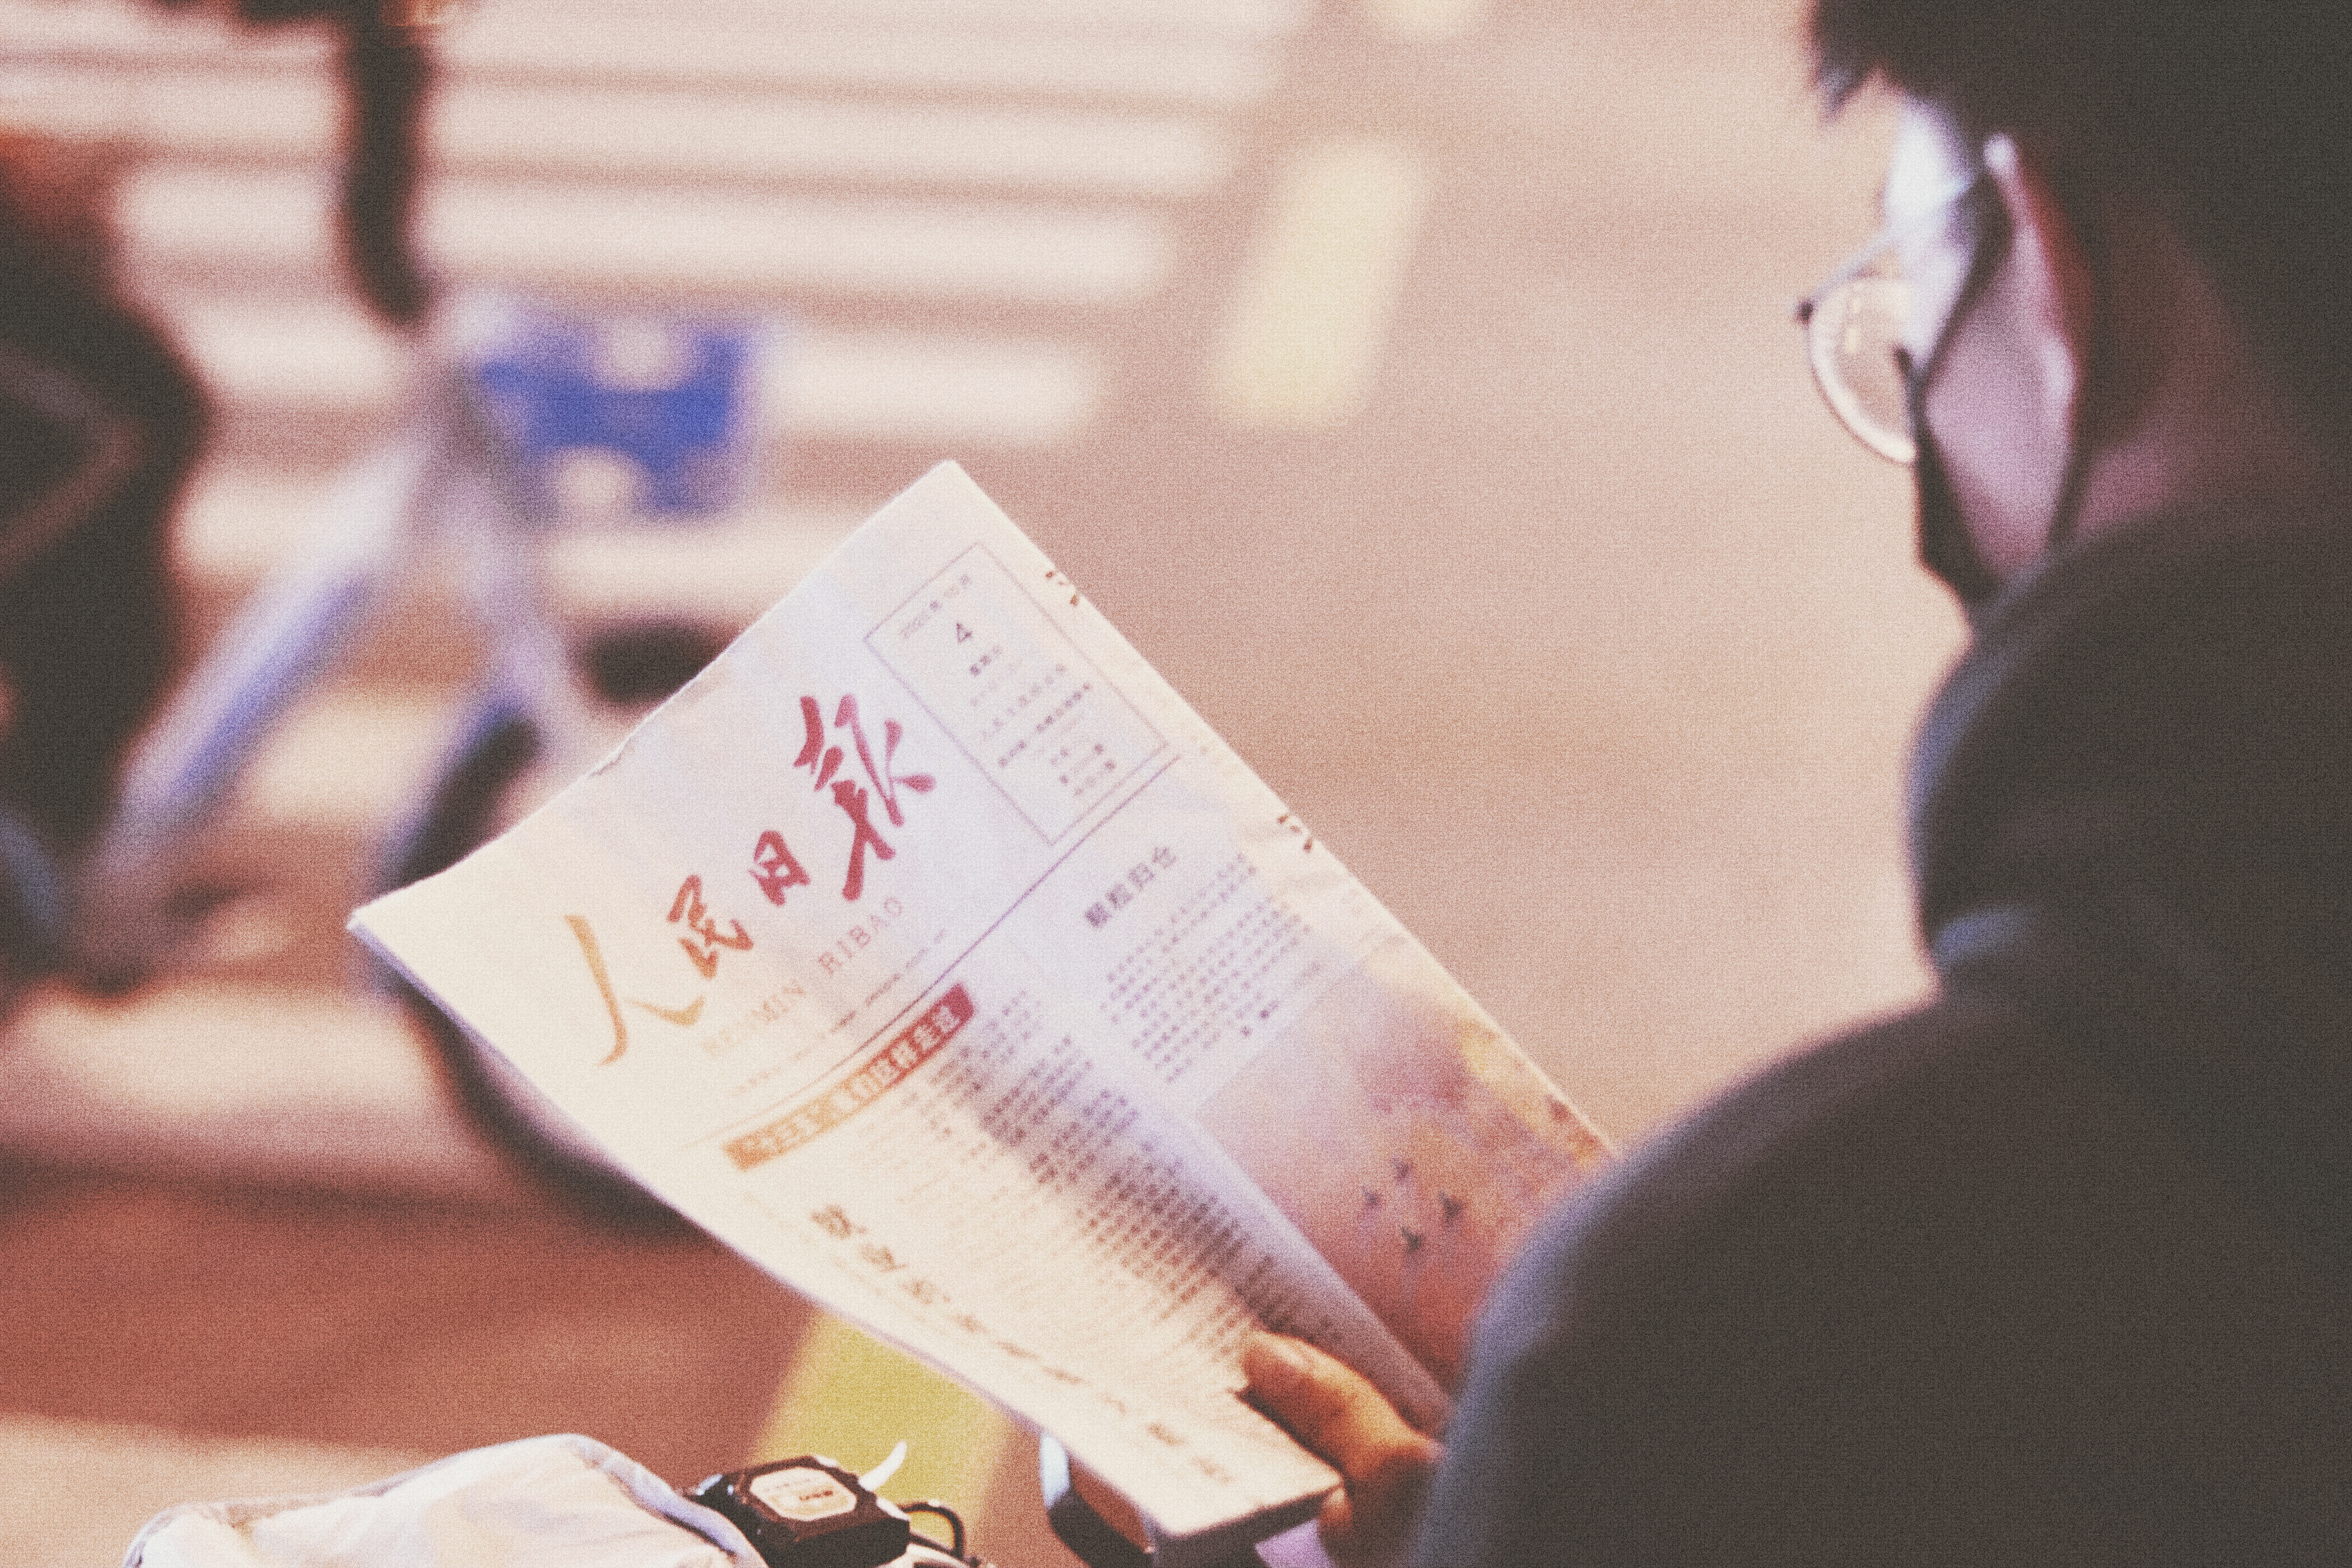
read, organ, human, beauty, youth, snapshot, font, publication, event, fun, job, music, eyewear, reading, sitting, street, document, magenta